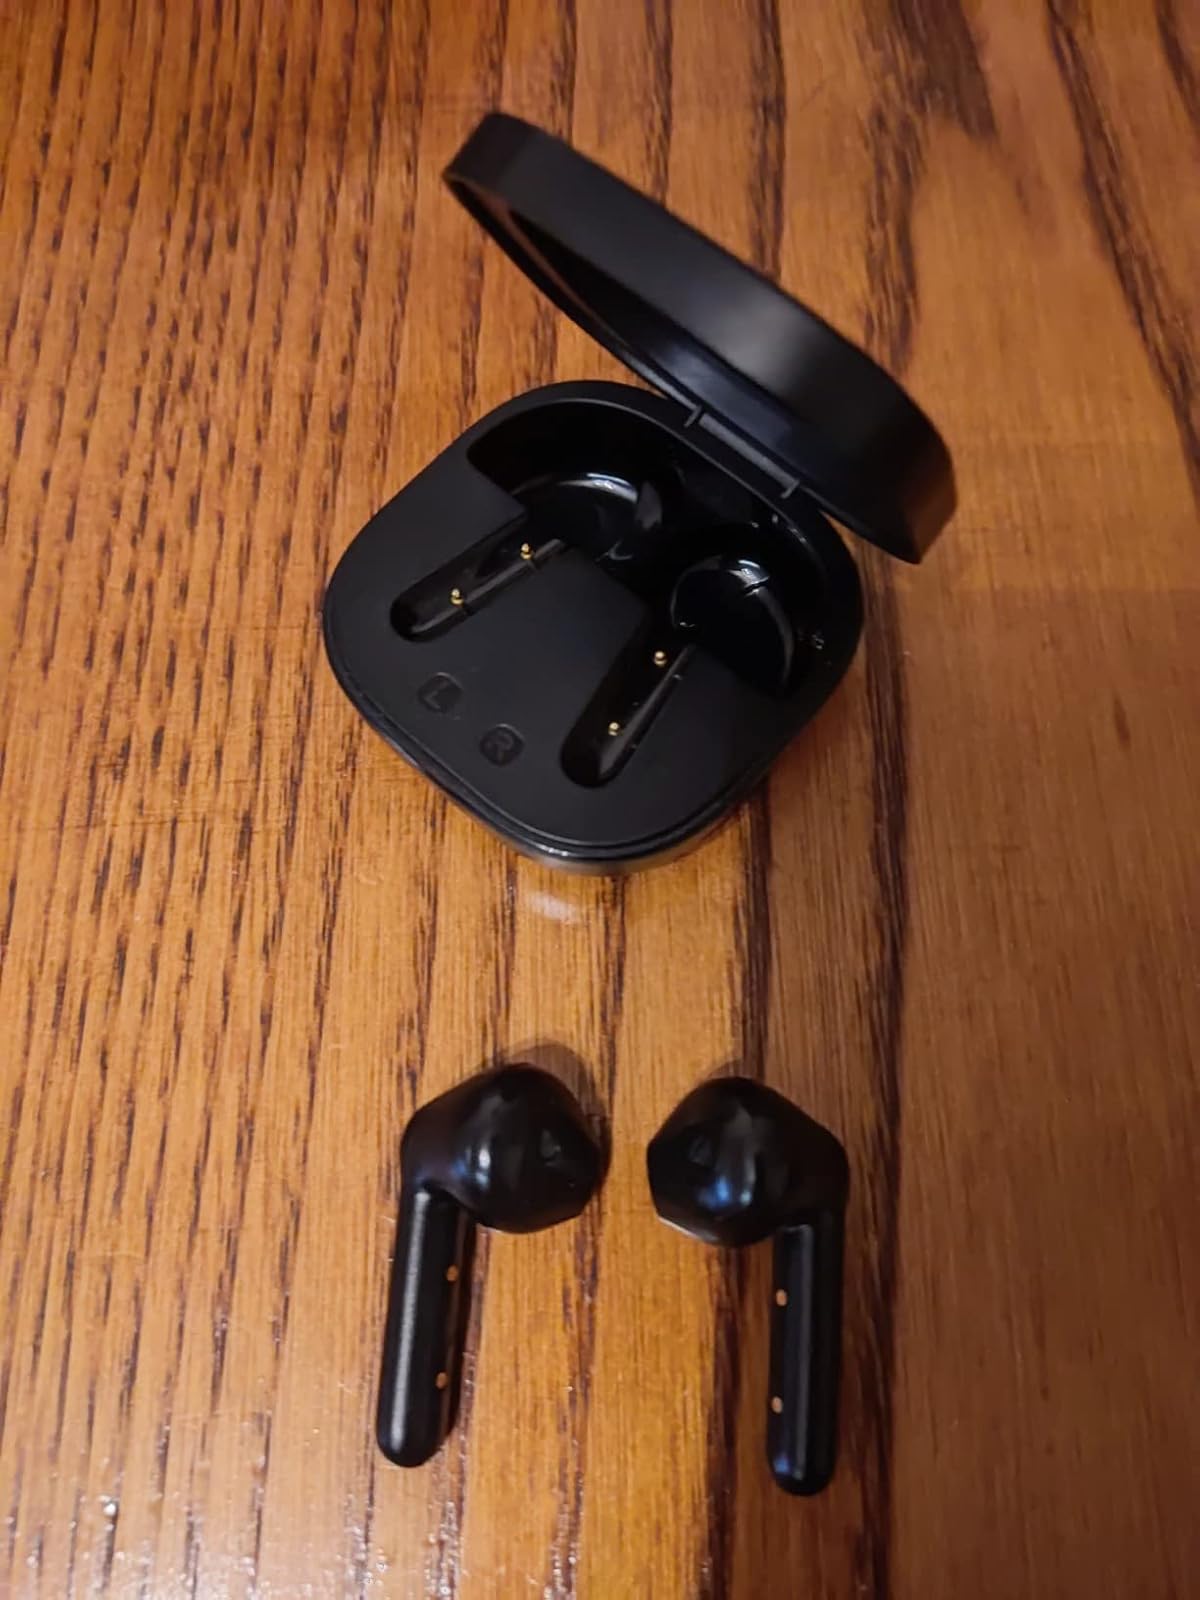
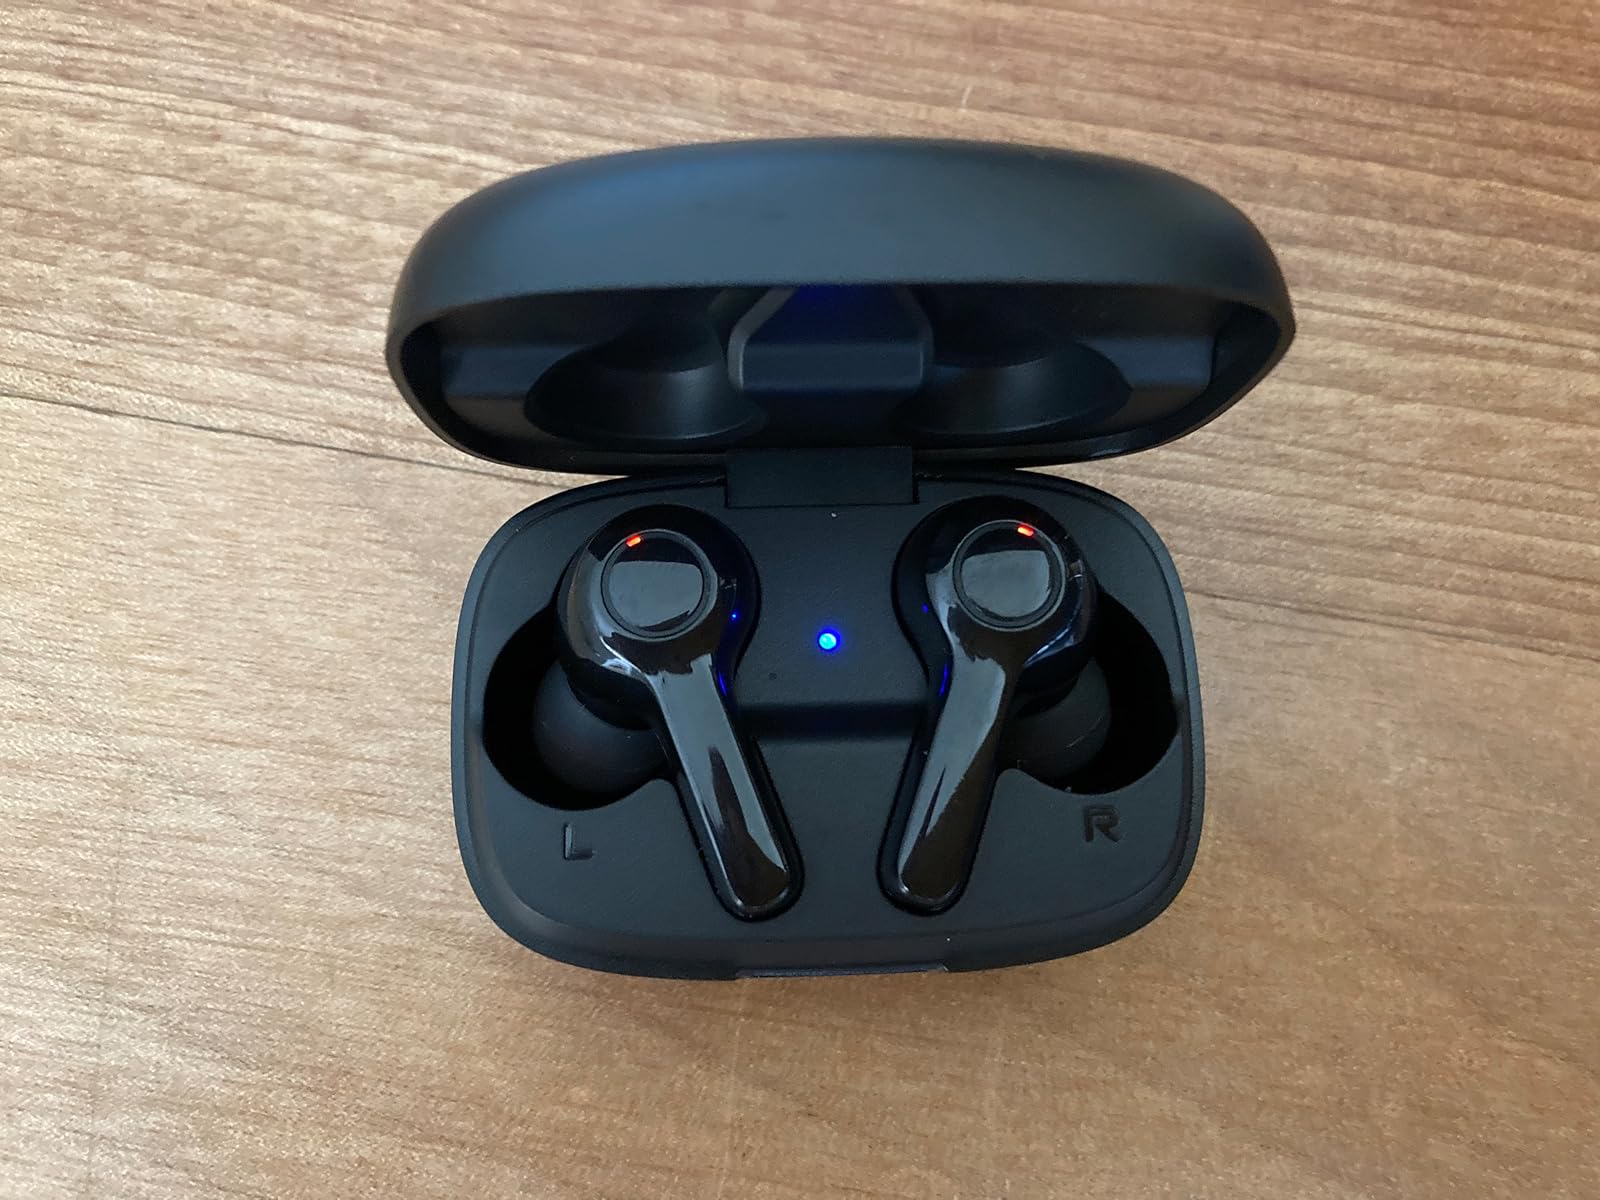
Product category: earbuds
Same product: no